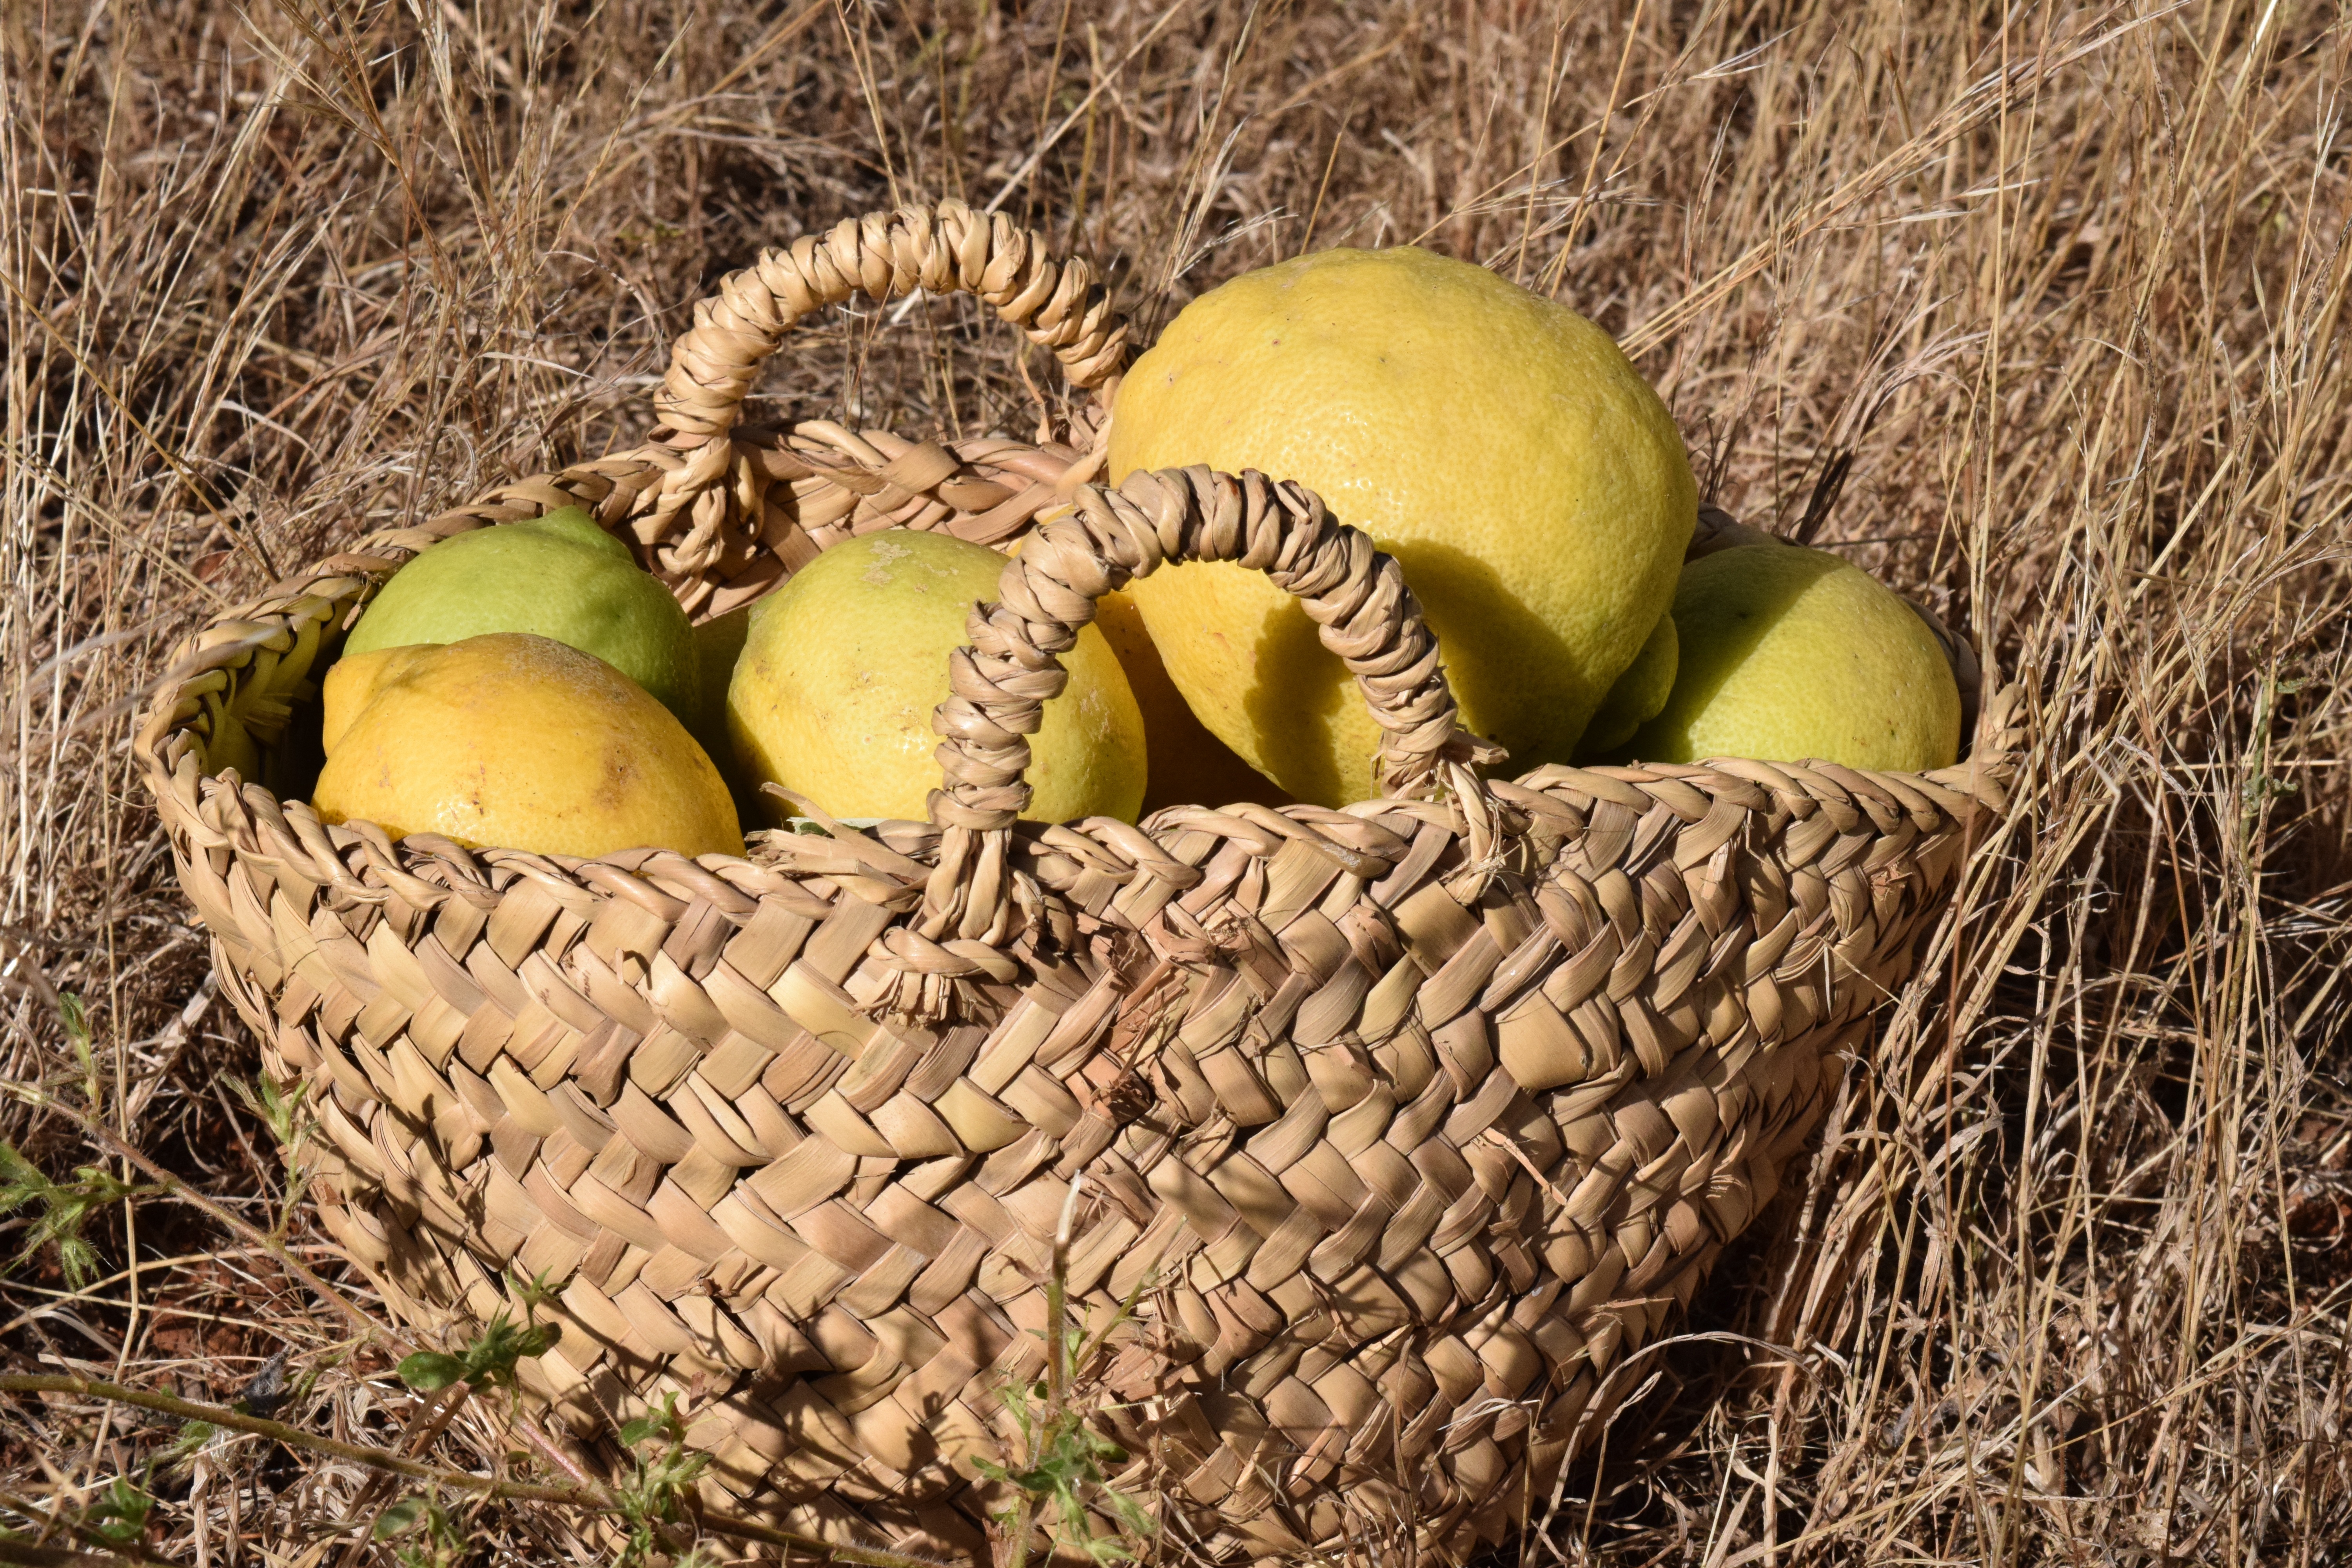
tree, plant, fruit, ripe, food, mediterranean, harvest, produce, autumn, yellow, flora, gourd, coconut, lemons, fruit basket, citrus fruits, flowering plant, lemon basket, lemon harvest, grass family, land plant